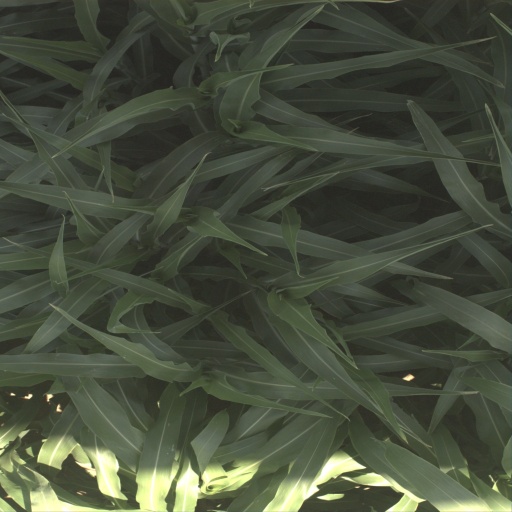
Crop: sorghum